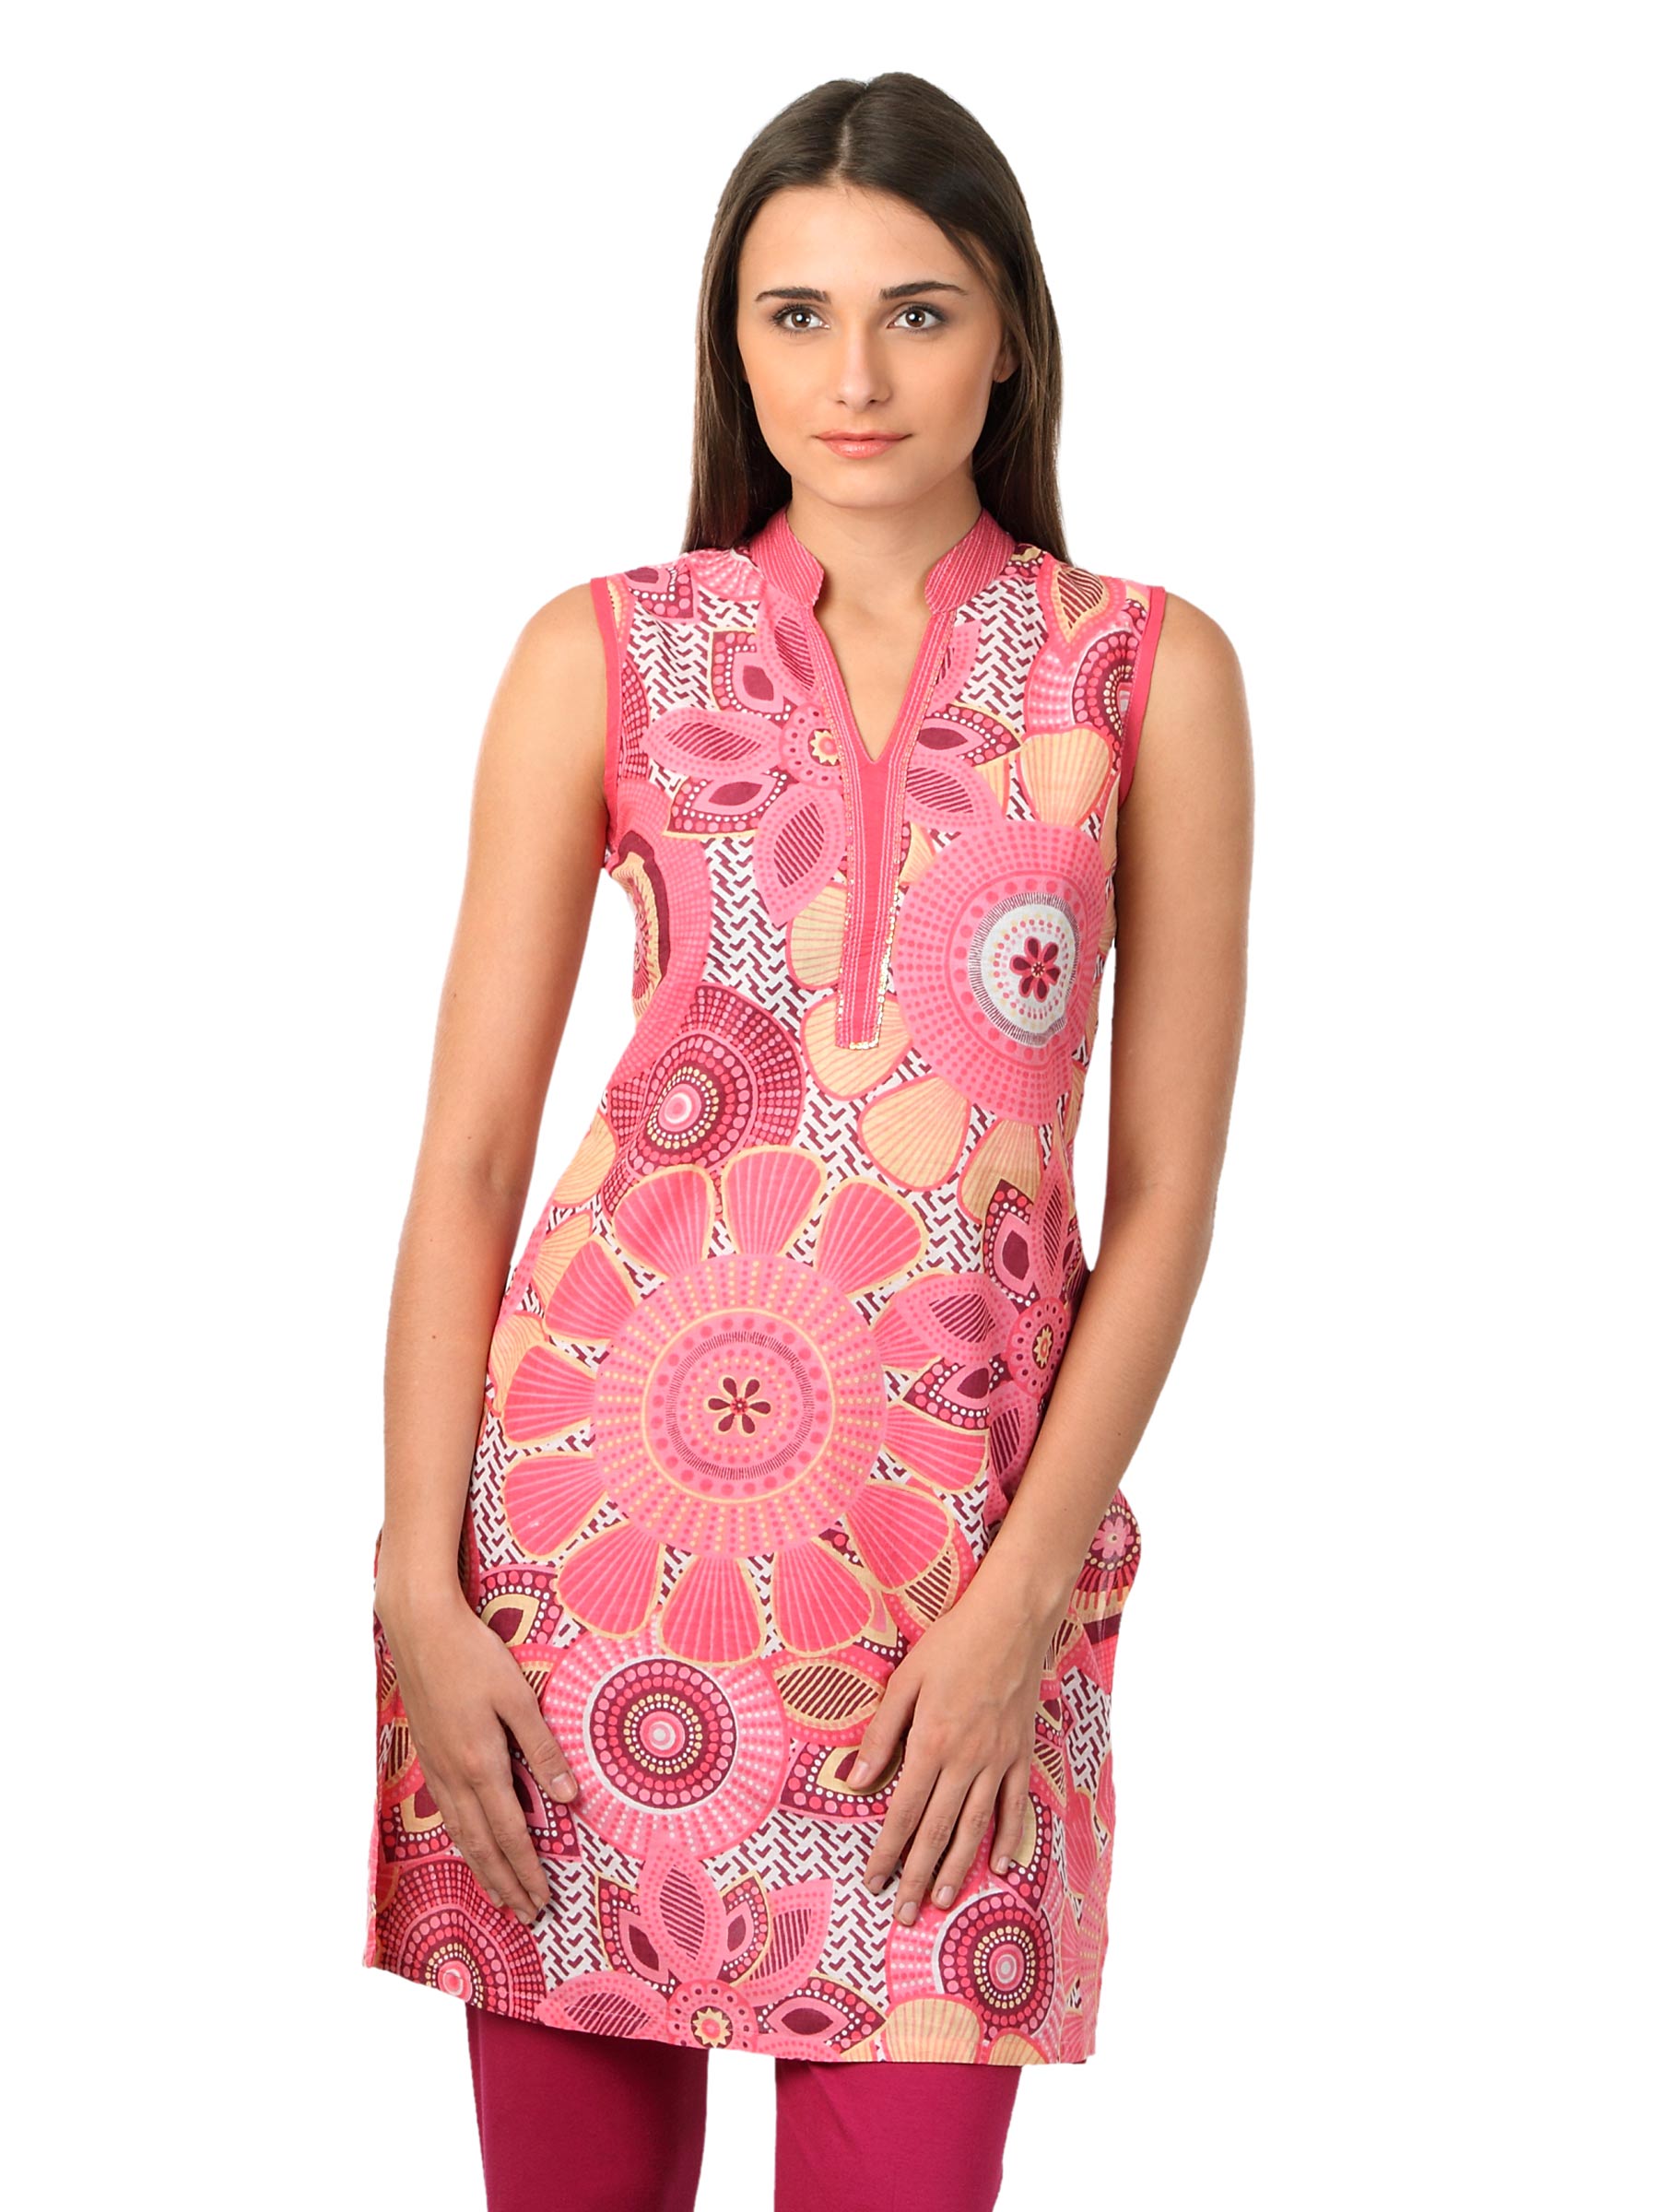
Diva Women Pink Kurta
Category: Apparel / Topwear / Kurtas
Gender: Women
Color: Pink
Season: Summer 2012
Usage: Ethnic